Yuri Gulyayev (singer)

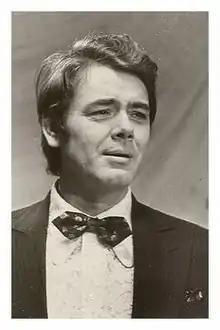

Yuri Aleksandrovich Gulyayev (9 September 193023 April 1986) was a Soviet opera singer from Tyumen, Ural Oblast, RSFSR. The singer's voice was a lyric baritone.